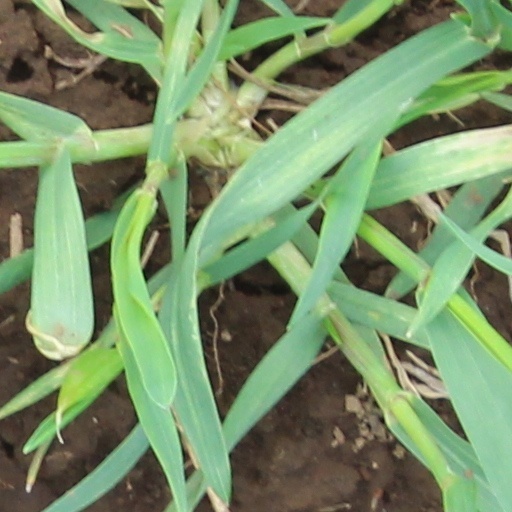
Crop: wheat